Frost at Midnight

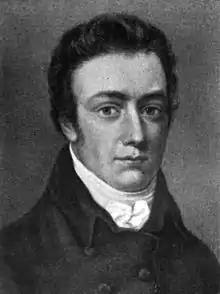
Samuel Taylor Coleridge

"Frost at Midnight" was written in February 1798 when he described to Thomas Poole aspects of his childhood at Christ's Hospital school that are similar to the content of the poem. The rest comes from Coleridge's experience with his friend, William Wordsworth. It was Wordsworth who provided Coleridge with a detailed description of the Lake District which served as a basis for Coleridge's description of the place. The relationship between Coleridge and Wordsworth was a close friendship, and Coleridge helped rewrite many of Wordsworth's poems during this time. "Frost at Midnight" was later connected to many of Wordsworth's poems. The poem was published in a small work containing his other poems "" and "Fears in Solitude".